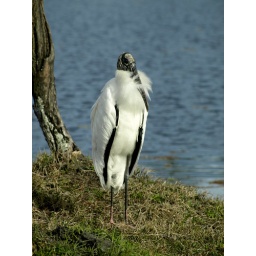
White bird by water